Enlargement of NATO

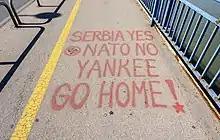
A sidewalk with the words "SERBIA YES NATO NO YANKEE GO HOME!" spray painted in red.

Prior to gaining its independence in 1960, Cyprus was a crown colony of the United Kingdom and as such the UK's NATO membership also applied to British Cyprus. The Sovereign Base Areas of Akrotiri and Dhekelia in Cyprus remained under British control as a British Overseas Territory following independence. Neighbouring Greece and Turkey competed for influence in the newly independent Cyprus, with intercommunal rivalries and movements for union with Greece or partition and partial union with Turkey. The first President of the independent Republic of Cyprus (1960–1977), Archbishop of Cyprus Makarios III, adopted a policy of non-alignment and took part in the 1961 founding meeting of the Non-Aligned Movement in Belgrade.